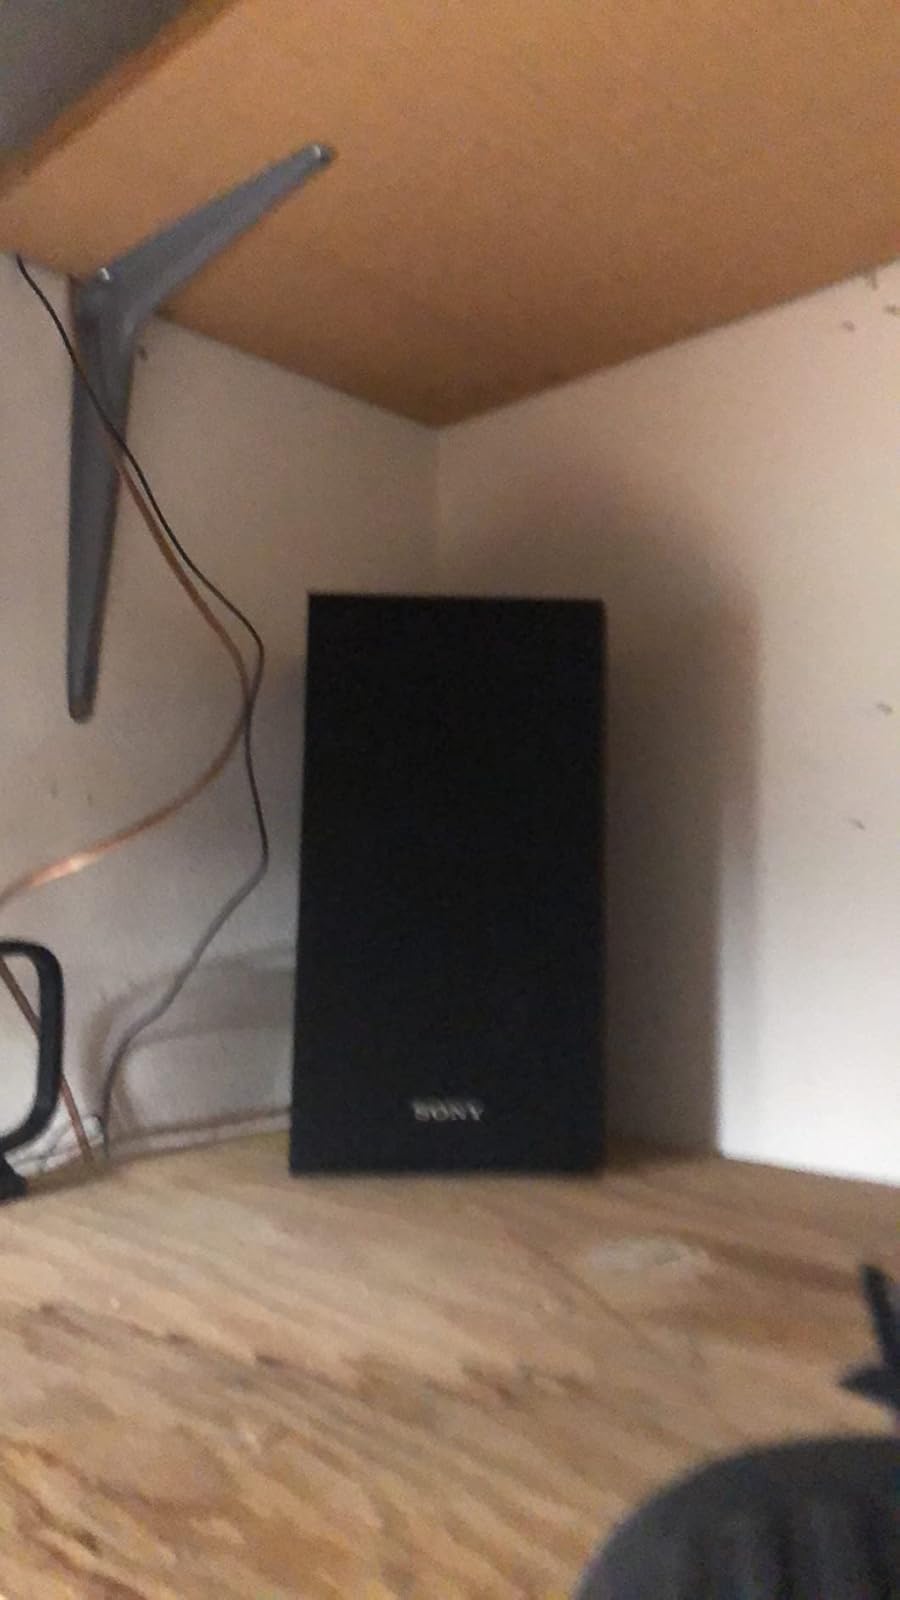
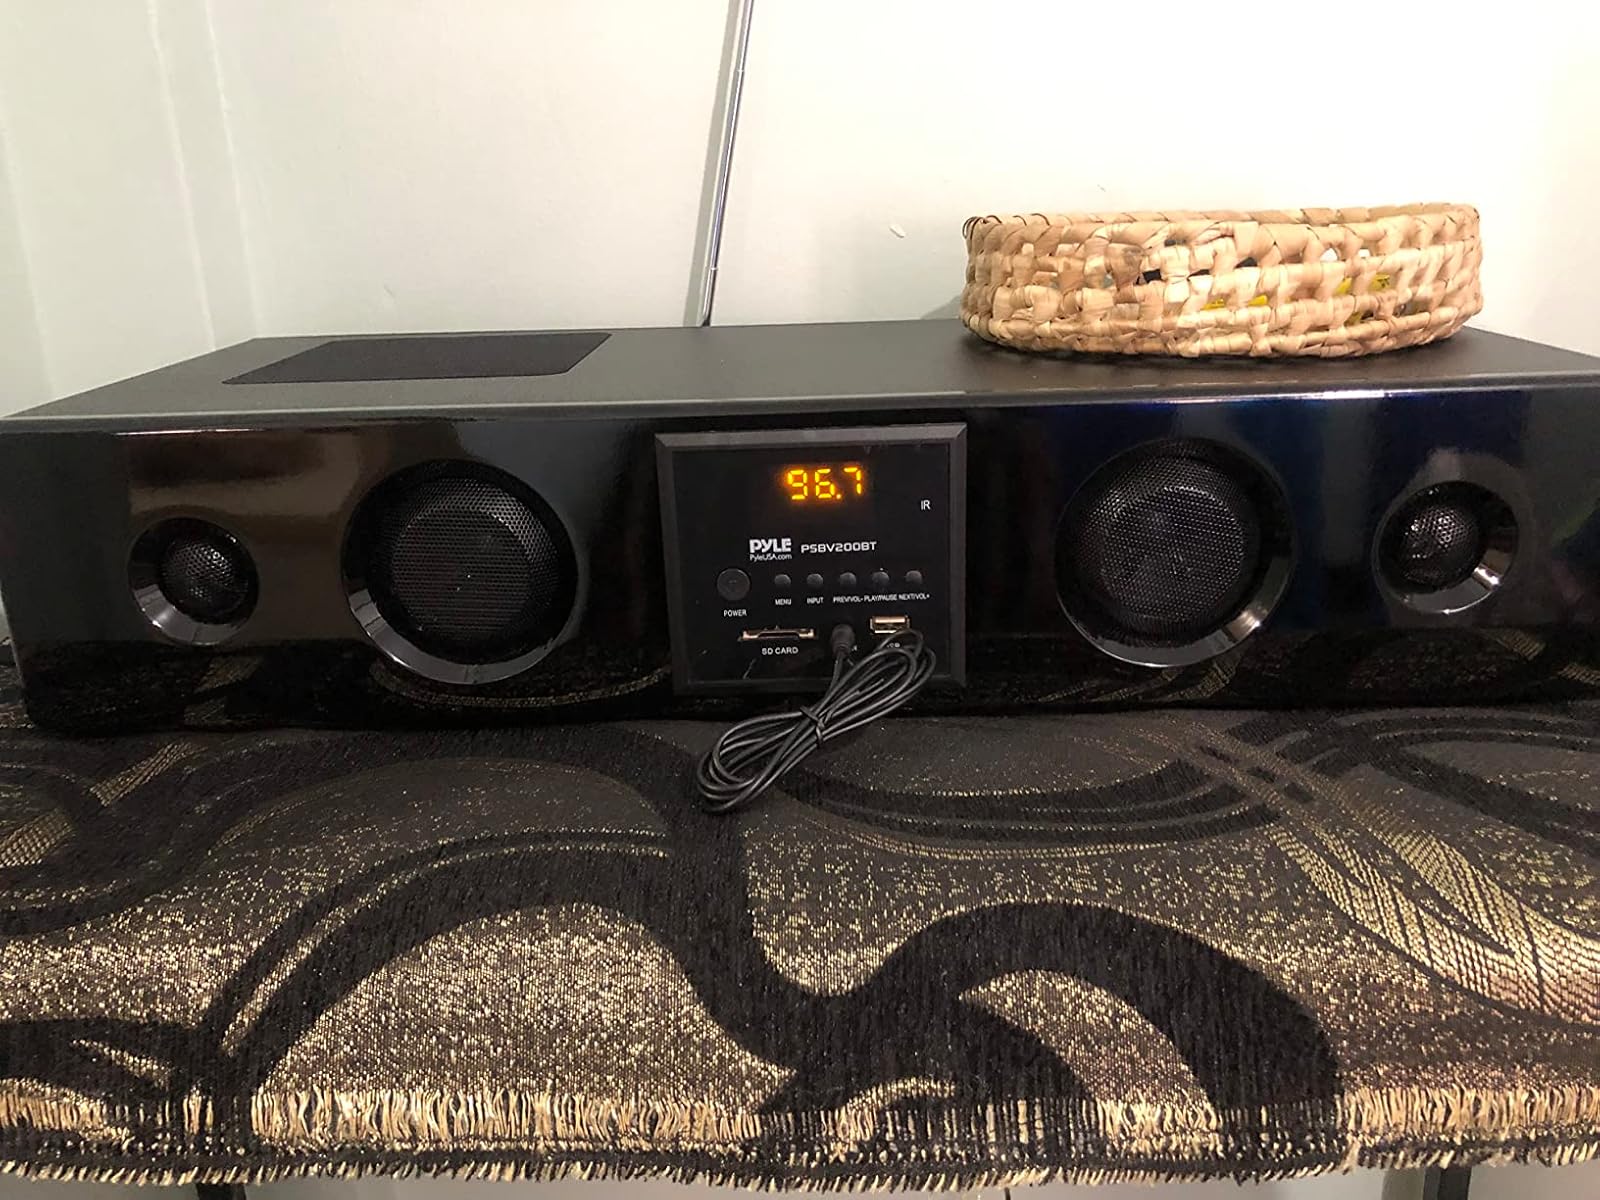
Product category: speaker
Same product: no